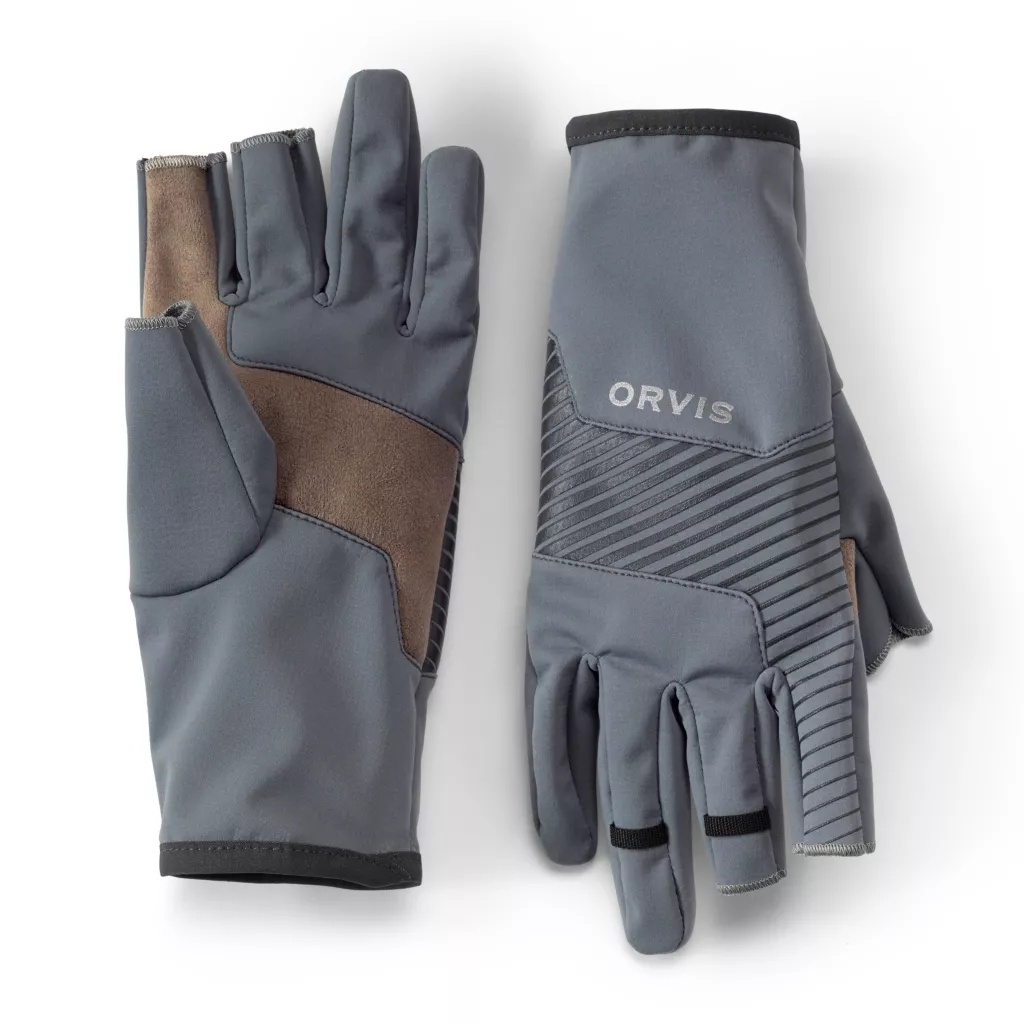
Orvis Trigger Finger Softshell Gloves
Our impressive Trigger Finger Softshell Gloves are foul-weather casting game changers. Softshell fabric glove with grid fleece backing Trigger-finger design Water resistant and breathable AX-Suede synthetic leather palm Our Trigger Finger Softshell Gloves offer the perfect combination of abrasion resistance, water resistance, comfort, and full-use dexterity. Abrasion-resistant softshell fabric with grid fleece backing and additional DWR coating. Designed for versatile use on the water, the trigger-finger style allows for easy line management, putting you in direct connection with your fly line. Three-layer AX® Suede synthetic leather palm and trigger finger design. Face: Polyester. Suede: Polyester/polyurethane. Washable. Imported. Unisex sizes S(6¾-7¼), M(7½-8), L(8¼-9), XL(9¼-10).
Brand: Orvis
Category: Sporting Goods > Outdoor Recreation > Boating & Water Sports > Swimming > Swim Gloves